M. G. Ramachandran

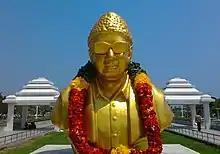
Ramachandran's statue at the MGR Memorial

Natwar Singh in his autobiography One Life is Not Enough alleges that Ramachandran covertly supported the cause of independent Tamil Eelam and financed the LTTE and their cadres were being given military training in Tamil Nadu. He also alleges that Ramachandran considered Jaffna an extension of Tamil Nadu and without informing the Indian Government at the time, had gifted 4 crore rupees to the LTTE.